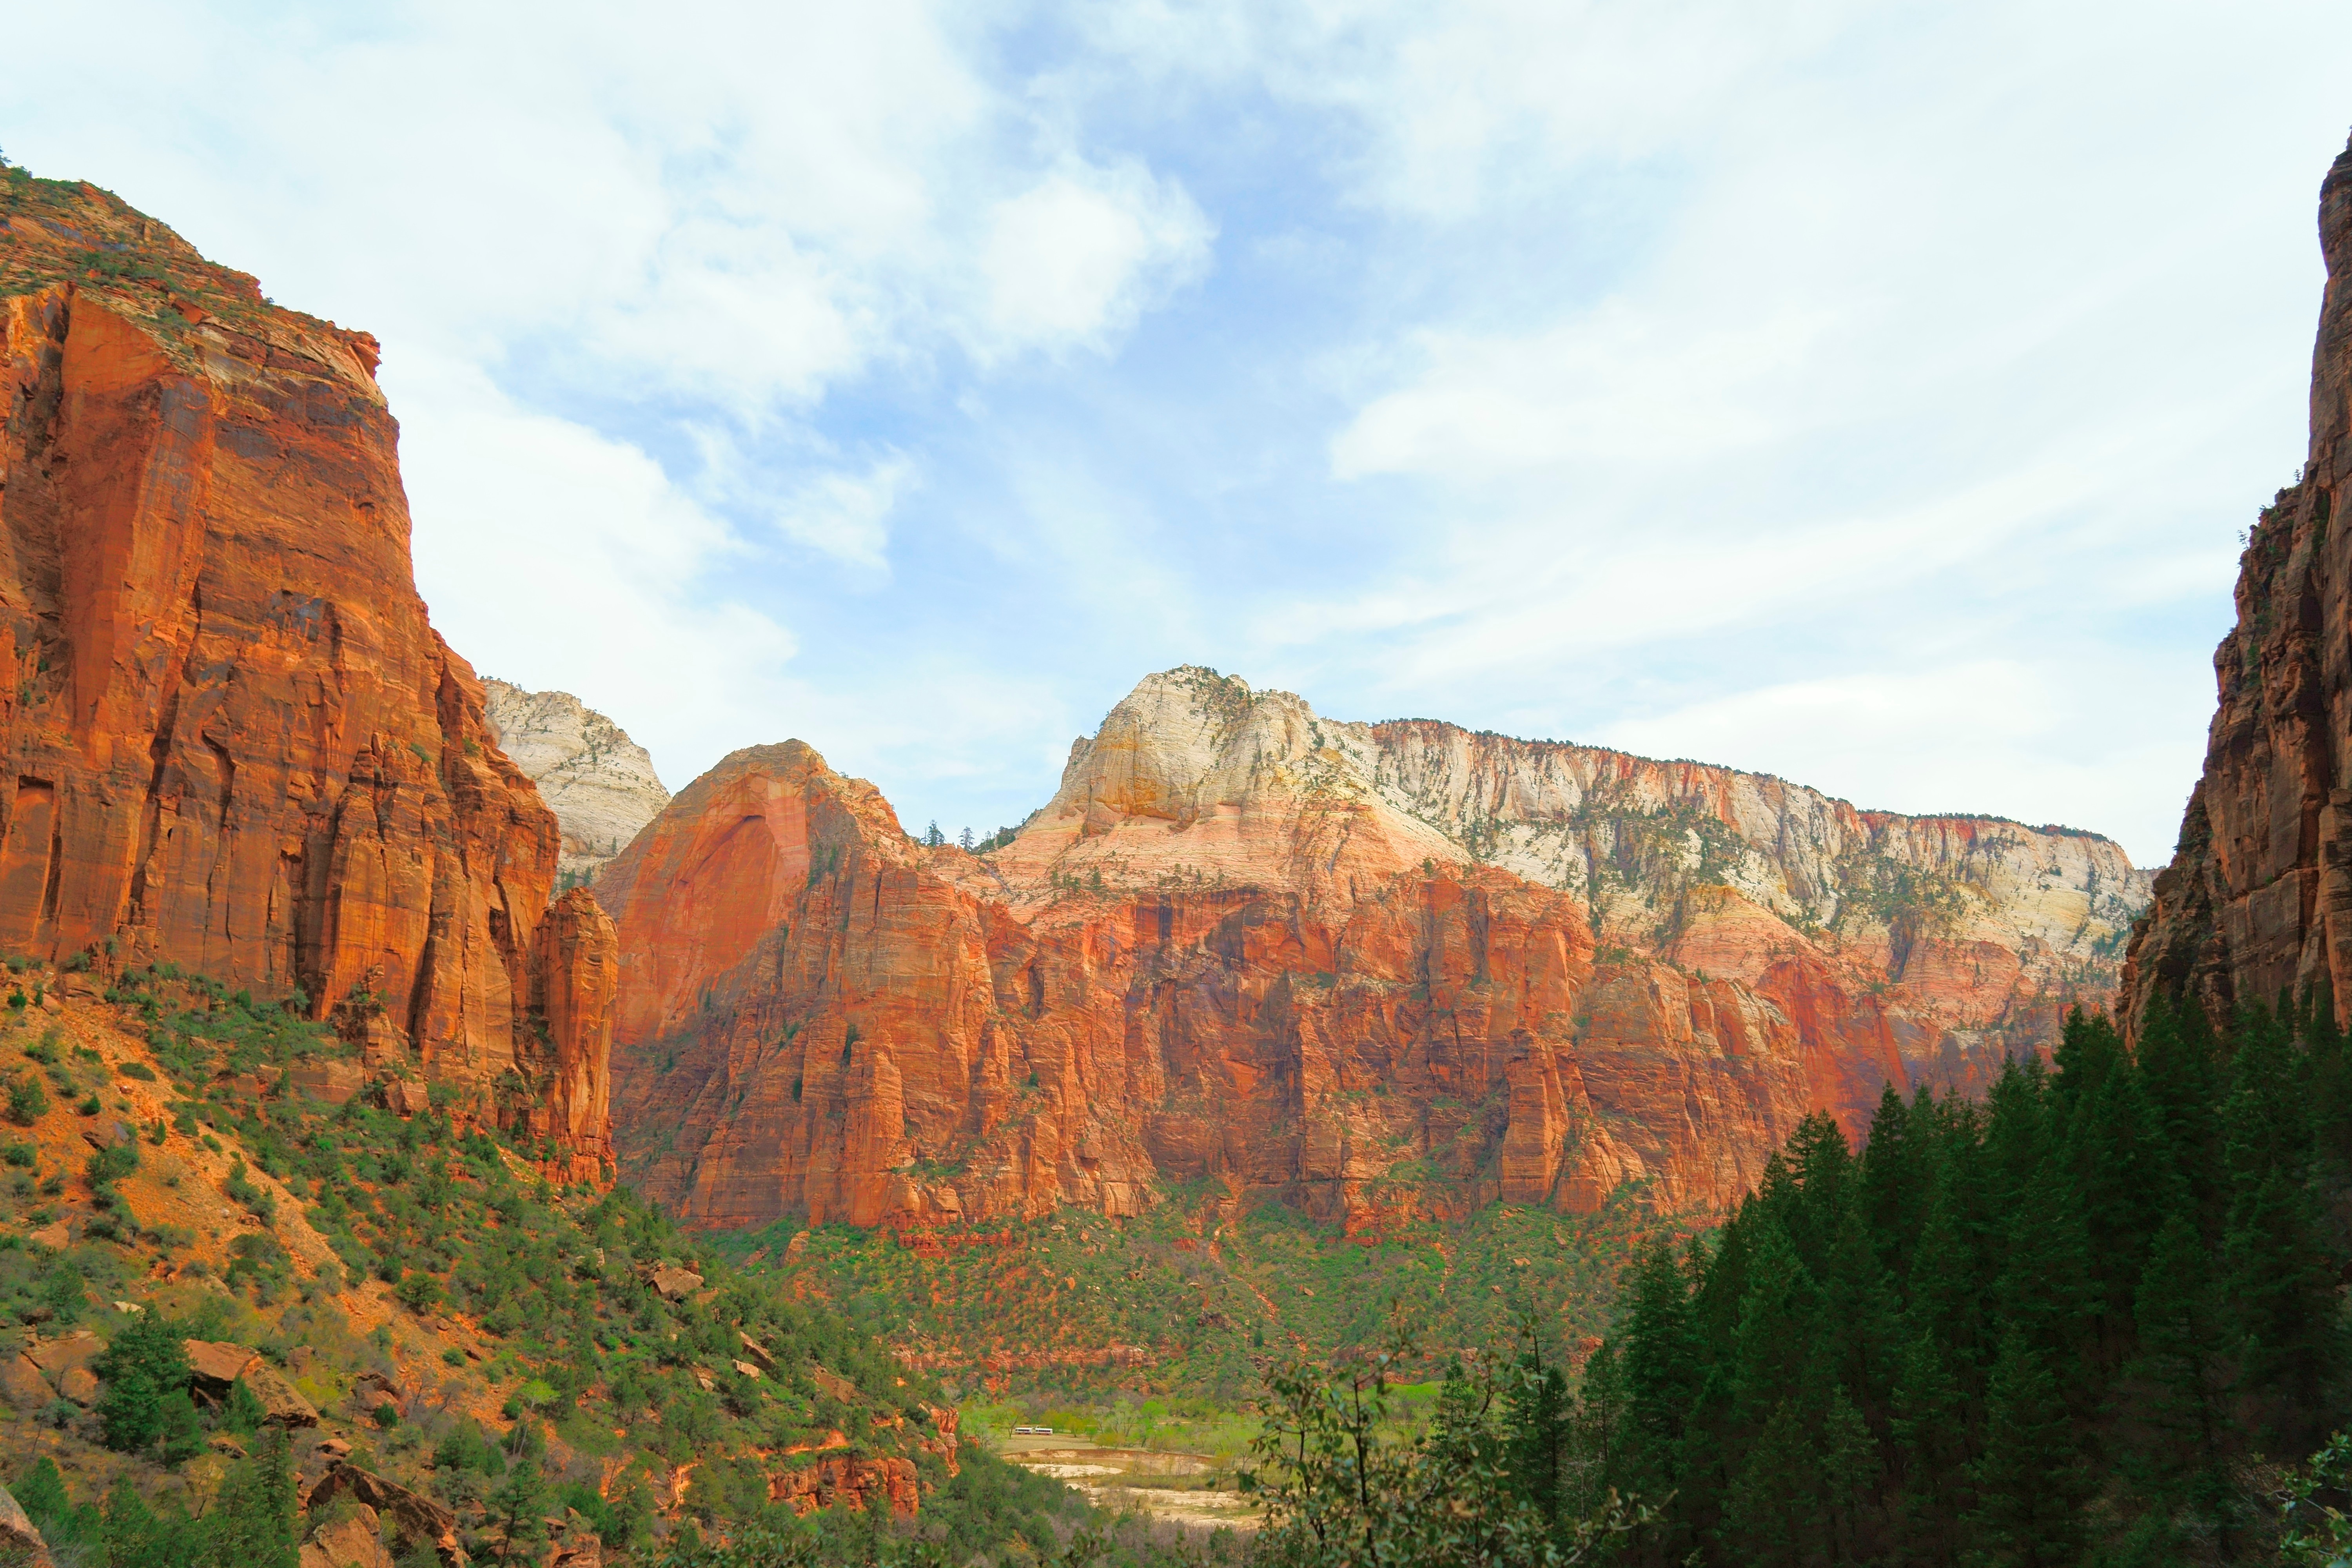
landscape, rock, wilderness, mountain, valley, formation, cliff, autumn, park, canyon, terrain, national park, geology, badlands, plateau, butte, landform, geographical feature, mountainous landforms